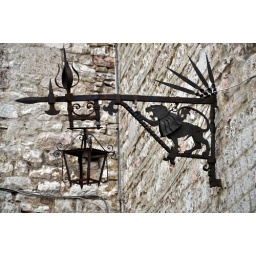
A wrought iron street lamp in Assisi.